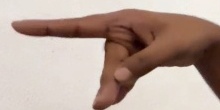
ASL sign: P